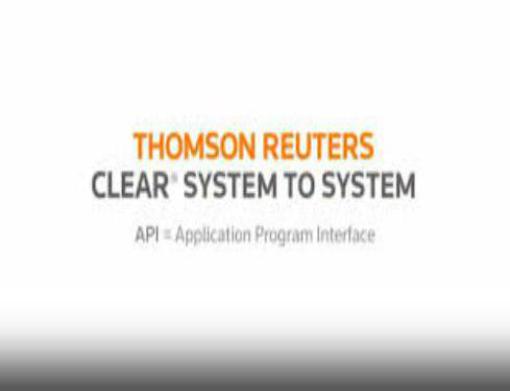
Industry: Others